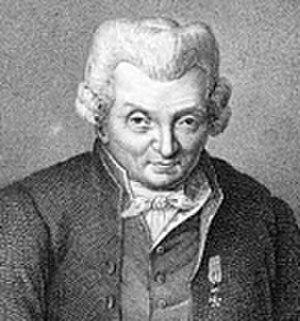
Ils sont de Lyon ou ont marqué la ville de leur influence :
L'art de la conversation, considéré comme l'un des fleurons de la culture classique française, désigne une pratique développée en France aux XVIIᵉ et XVIIIᵉ siècles, devenue un spectacle pour toute l'Europe et caractérisée par la recherche d'une dimension esthétique et hédoniste dans les échanges mondains. Dans les ouvrages traitant de l'art de la conversation dans la France classique, les auteurs ne délimitent pas cet art protéiforme dans ses formes ou ses codes. L'expression concerne originellement la conversation mondaine, mais ses pratiques et ses valeurs se sont répandues dans l'ensemble de la société cultivée, ont eu une influence importante dans la littérature, et le terme désigne plus généralement un art littéraire au sens classique de ce terme.